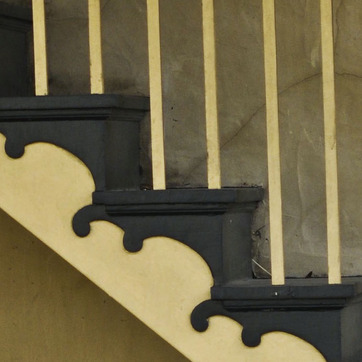
Material: stone